Kōnoike Shinden

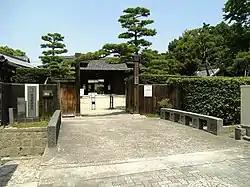
Kōnoike Shinden Kaisho

The was a new land development undertaken by a wealthy Osaka merchant, Konoike Zen'emon in mid-Edo Period Japan. It was located in central Kawachi Province in what is now part of the city of Higashiōsaka, Osaka Prefecture, Japan. The well-preserved buildings of the management office of the settlement were designated a National Historic Site of Japan in 1976.